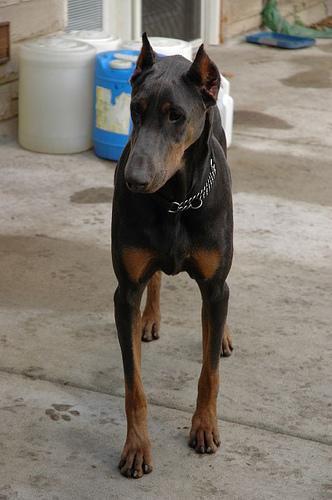
Doberman